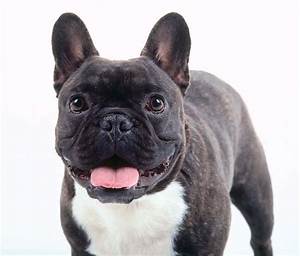
Label: dog